Union for Peace in the Central African Republic

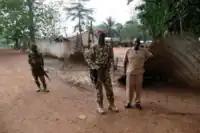
UPC fighters in Alindao, 2019

Union for Peace in the Central African Republic (UPC) is a rebel group in the Central African Republic which controls southern parts of the country.